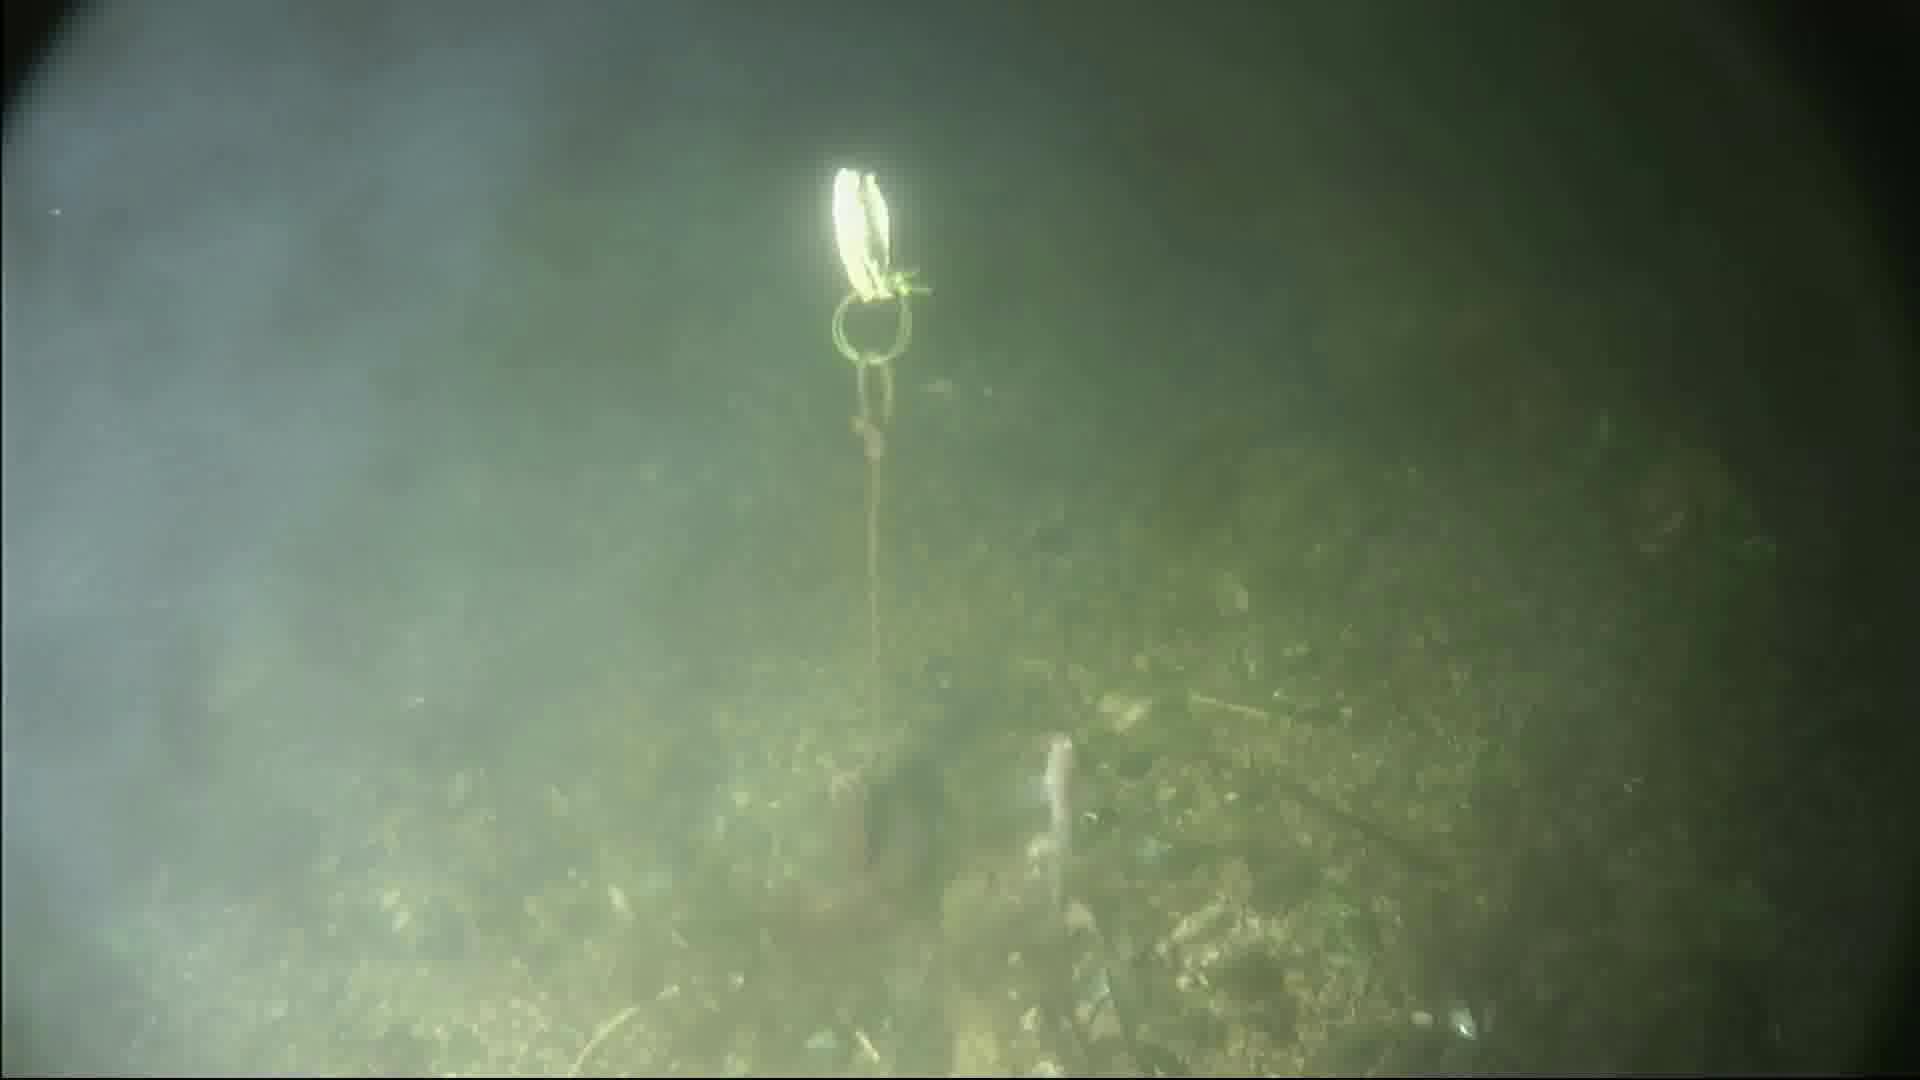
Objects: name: small_fish
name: crab